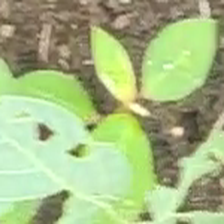
Weed species: Moti_dudhi(Euphorbia_geneculata_L)